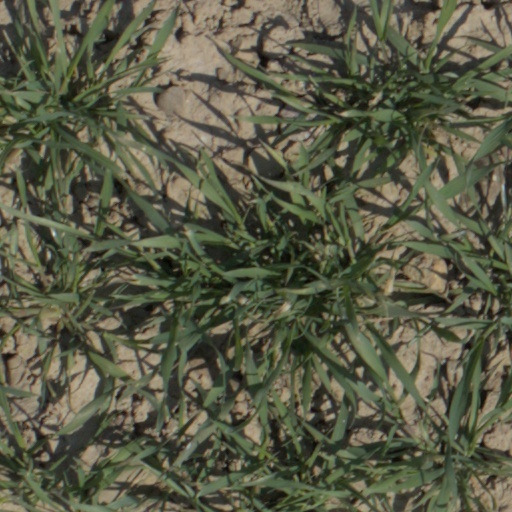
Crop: wheat